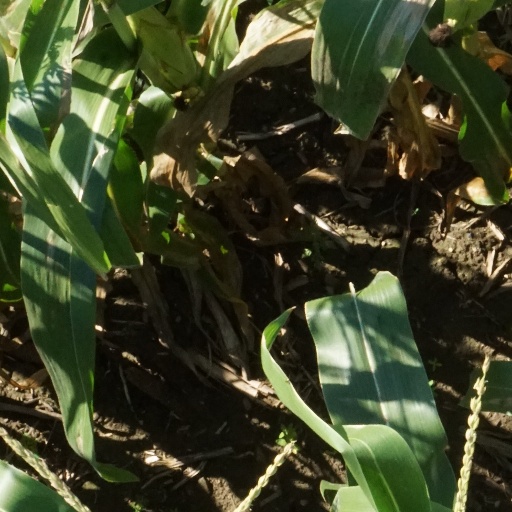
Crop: maize; corn